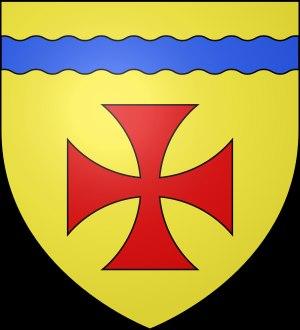
Porte des Pierres Dorées est une commune nouvelle française située dans le département du Rhône, en région Auvergne-Rhône-Alpes.